Evergreen: The Road to Legalization

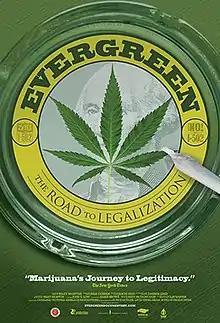
Film poster

Evergreen: The Road to Legalization is a 2013 documentary film directed by Riley Morton about the U.S. state of Washington's passage of an initiative decriminalizing recreational cannabis. The film was written by Nils Cowan and features defense lawyer Doug Hiatt, American Civil Liberties Union lawyer Alison Holcomb, Pete Holmes, John McKay, initiative opponent Steve Sarich, and Rick Steves.